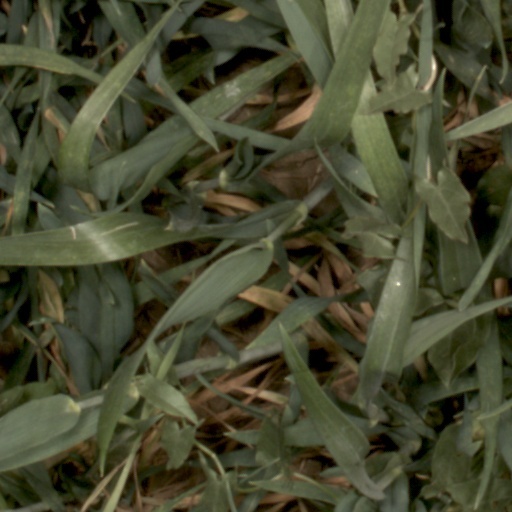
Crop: wheat